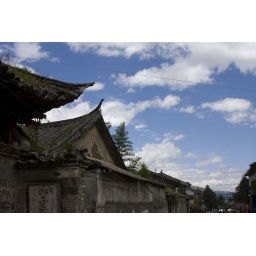
Crystal blue sky in Dali China